American Dad!

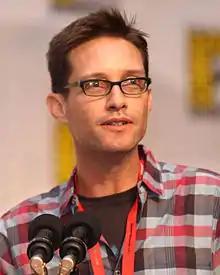
Mike Barker: co-creator and co-showrunner from seasons 1 through 10

"American Dad!" had a mid-season debut. Its first episode, titled "Pilot", was originally shown directly following Super Bowl XXXIX on February 6, 2005. The rest of the first season, however, would not launch until May 1, 2005, as part of the debut of Fox's Animation Domination lineup. Initially, it was a replacement for the originally failed series "Family Guy" (1999–2002). "American Dad!" was originally intended to be Fox's answer to the hordes of fans left behind from the original failure of MacFarlane's previous animated venture. Just three short months after "American Dad!"s debut however, "Family Guy" was revived, leaving "American Dad!" with a formidable expectation: whether the series could distinguish itself from its counterpart and succeed on its own merits. Instead of taking over creative direction of the series, MacFarlane left the job largely in the hands of Barker and Weitzman so as to distinguish "American Dad!"